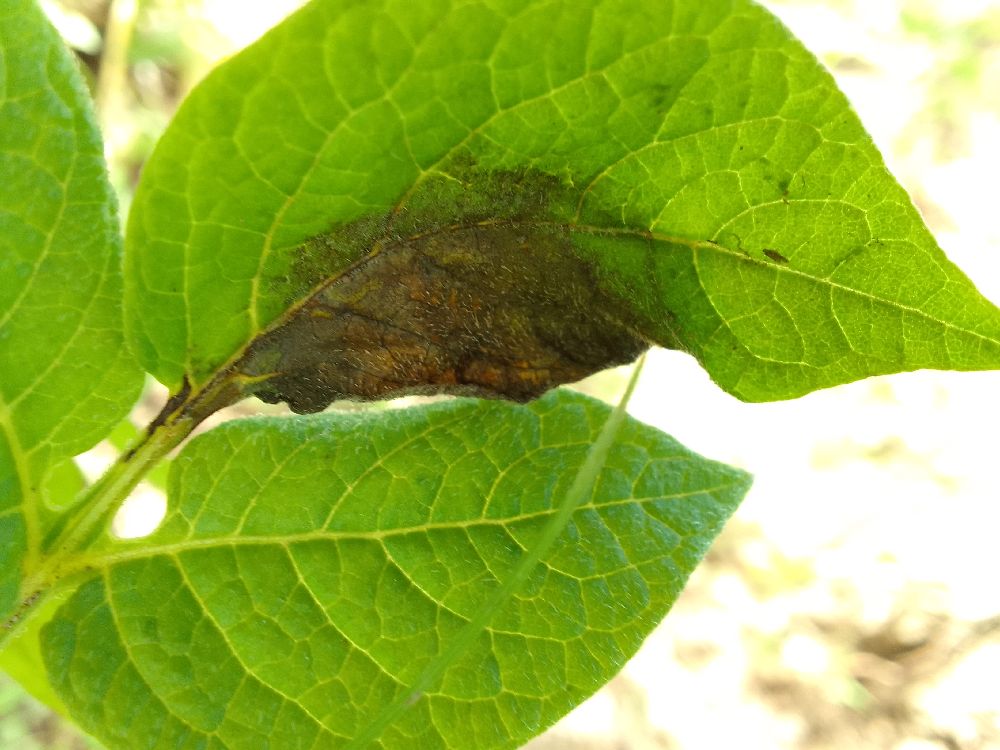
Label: Late blight